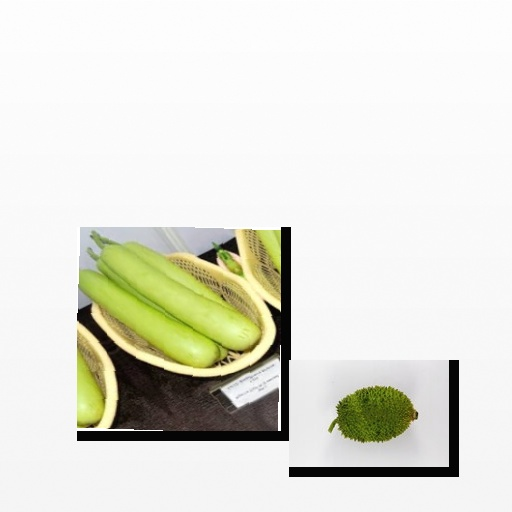
Food items: spiny_gourd, bottle_gourd